Kate Chopin

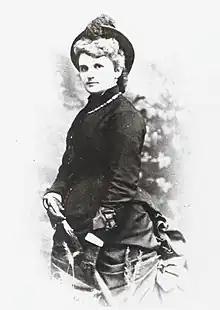
Kate Chopin in a riding habit, 1876

Kate Chopin is an example of a revisionist myth-maker because she revises myth more realistically about marriage and female sexuality of her time. The biggest myth Chopin focused on was the "Victorian notion of women's somewhat anemic sexuality" and "The Storm" is the best example of Kate Chopin using that myth through a character set on fulfilling her complete sexual potential. For instance, in "The Storm", portraits of women were revised by Kate Chopin to obtain consummation in roles other than marriage to evince a passionate nature considered inappropriate by conventional, patriarchal standards of Victorian America.